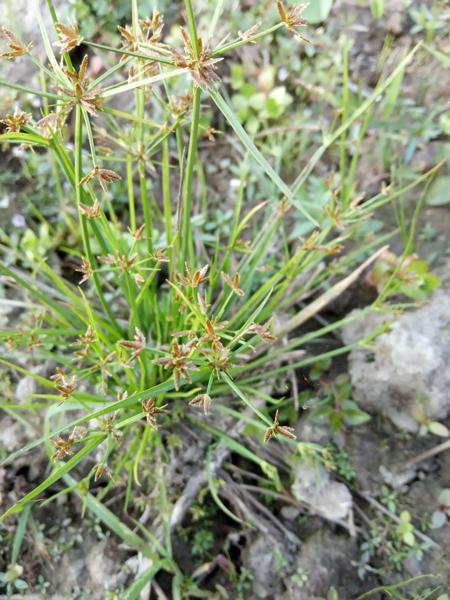
Weed species: Cyperus ochraceus